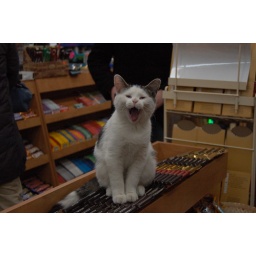
Found this cat inside a convenience store beside Schwartz's sleeping on a chocolate bar display case